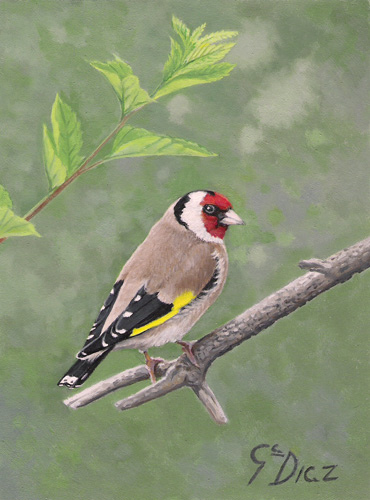
this bird has a red, white, and black face, a tan body, black wings tipped with yellow and white.
this is a colorful bird with a grey back, black and yellow wings and a red head.
this bird has a white and red head with black and brown wings
this bird has a red superciliary as well as the crown, yellow flanks and a white beaka small light brown bird with a red face, a white neck and crown and black and yellow wing feathers.
this bird has wings that are black and brown and has a red facea small bird with a gray body and breast, a small red, white and black head with a short, pointed beak, a white-barred, black tail and wing tips, and yellow covert feathers/this bird is brown with black and has a long, pointy beak.
this bird has wings that are black and has a white belly
this bird has a pointed white bill, with a brown back.
Species: European Goldfinch